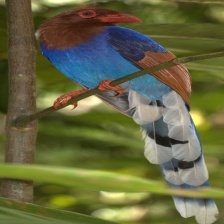
Species: SRI LANKA BLUE MAGPIE
Scientific name: UROCISSA ORNATA
ImageNet parent category: magpie